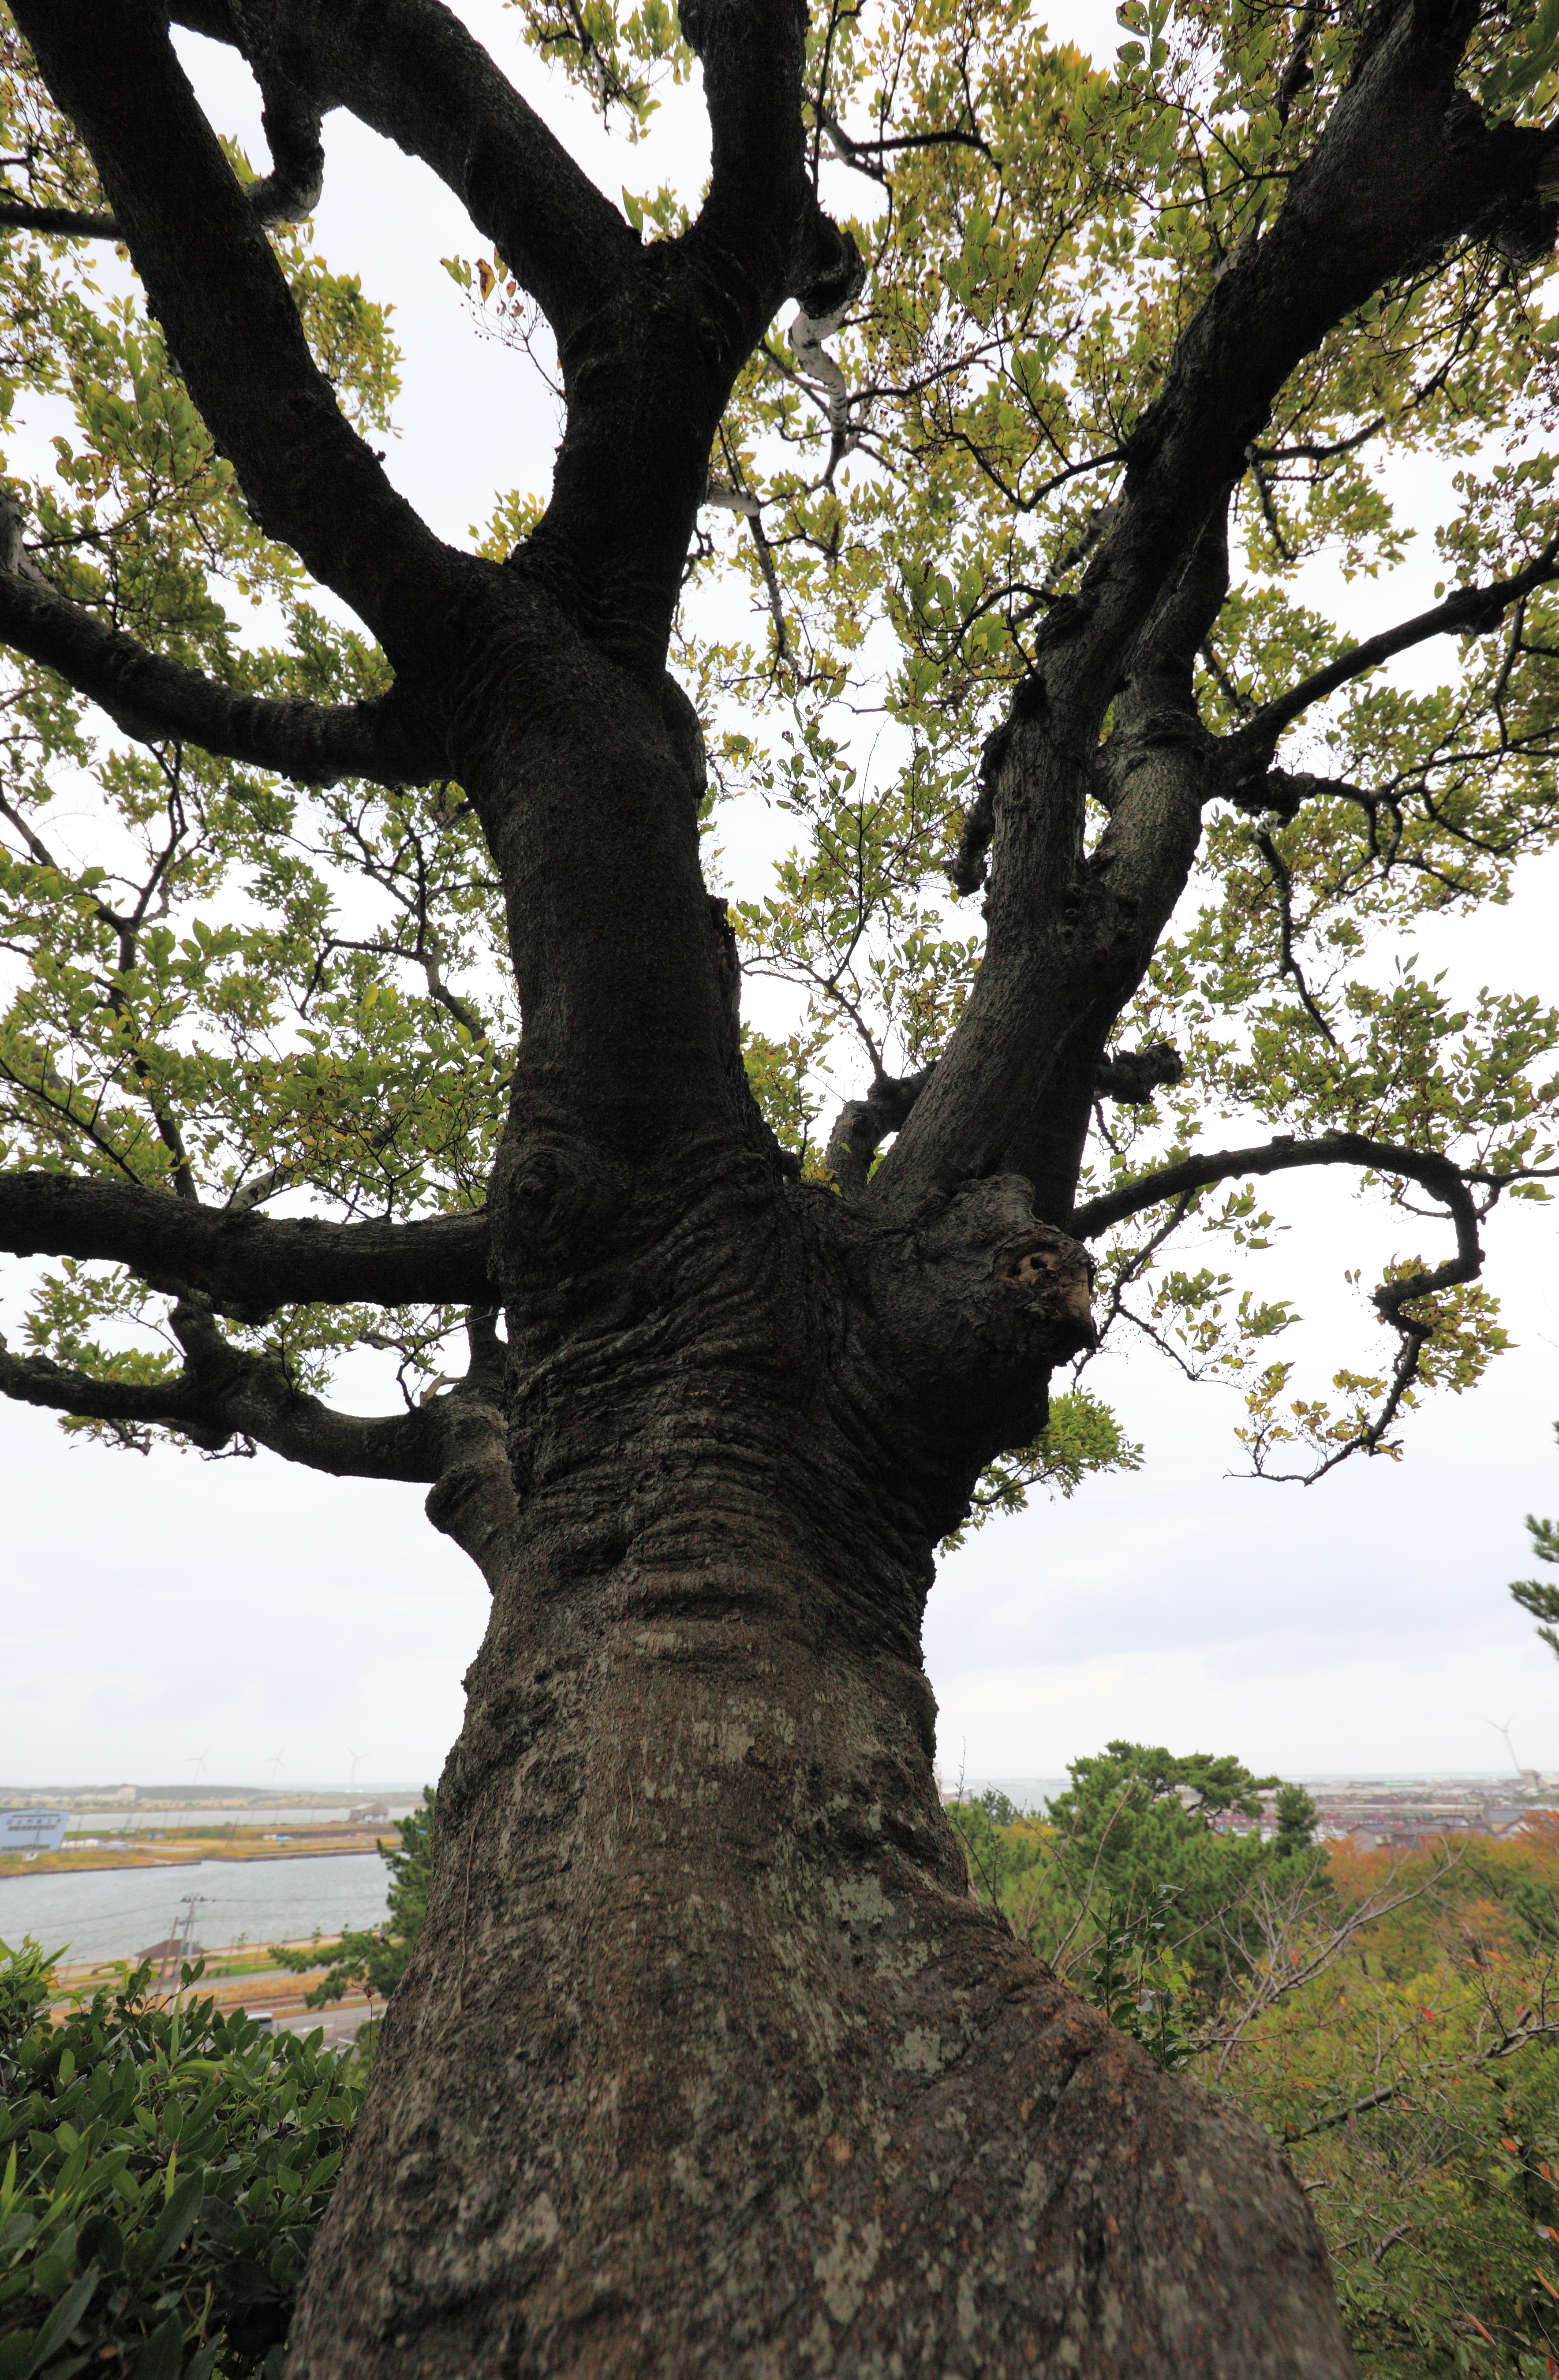
tree, branch, plant, leaf, flower, trunk, high, botany, flora, deciduous, oak, 5d, grove, hires, woodland, markii, hi, res, resolution, yamagata, flowering plant, plant stem, woody plant, land plant